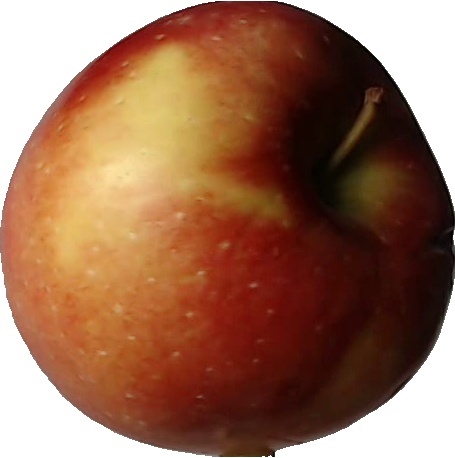
Label: apple_braeburn_1